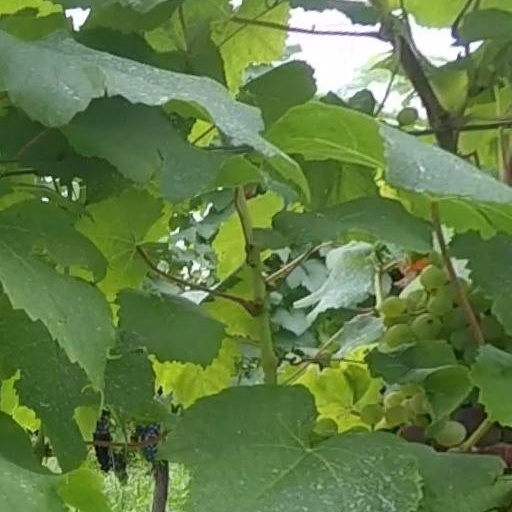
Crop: grape